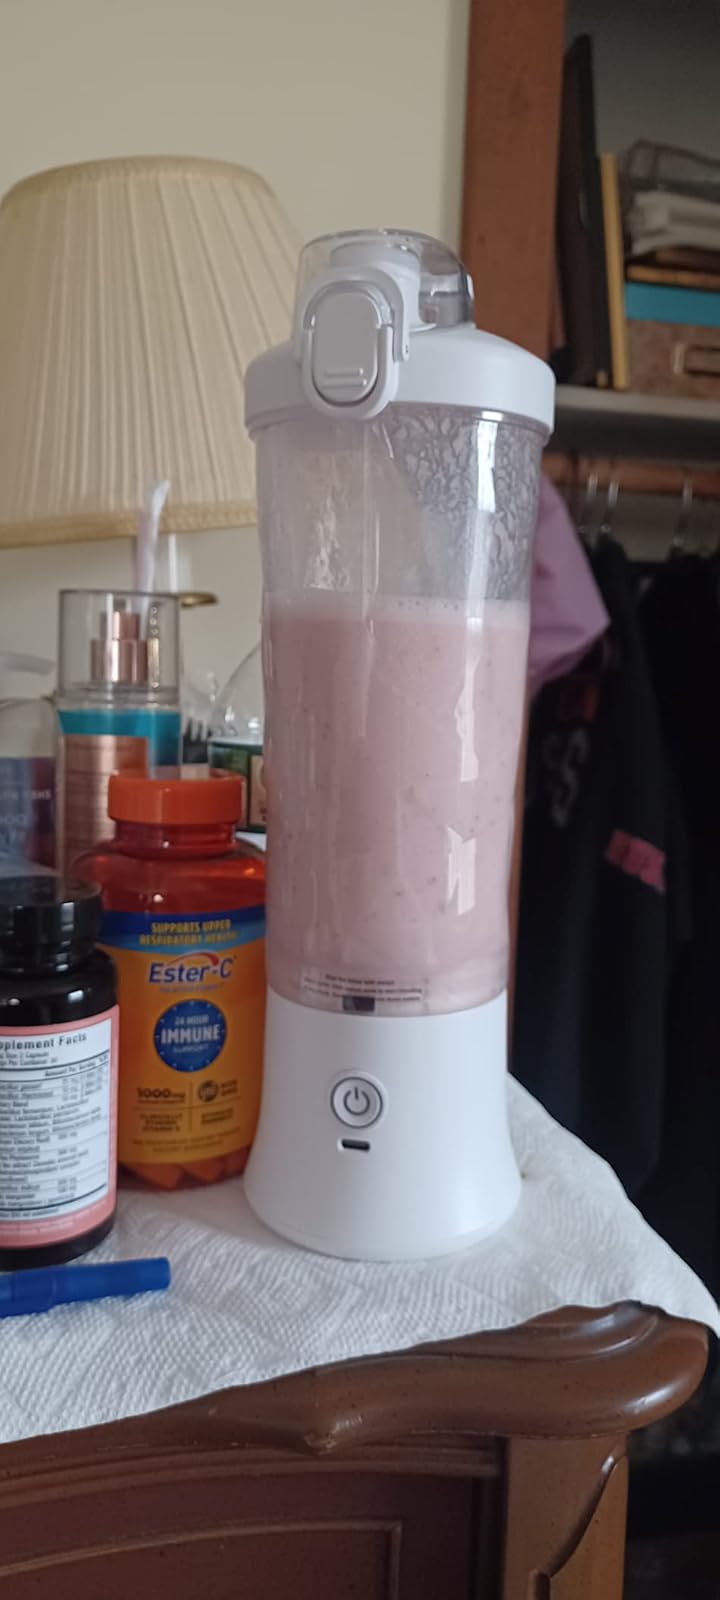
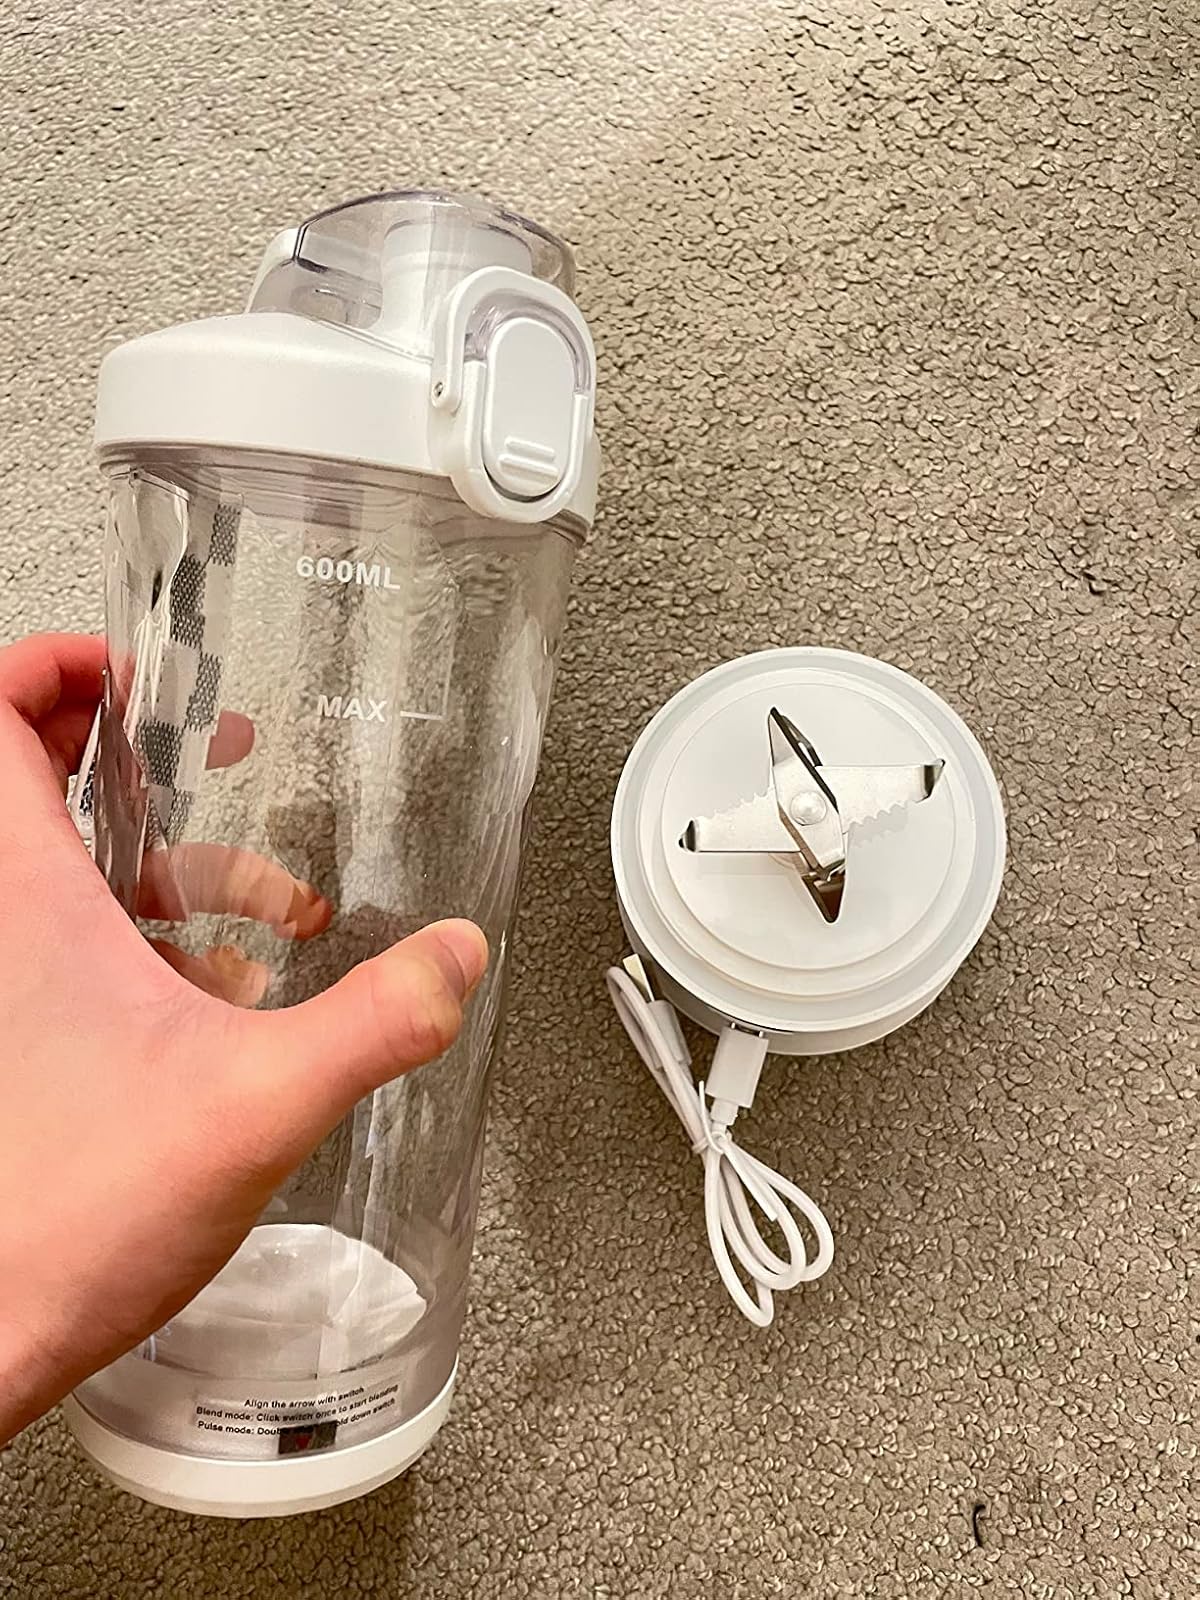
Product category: items_blender
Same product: yes